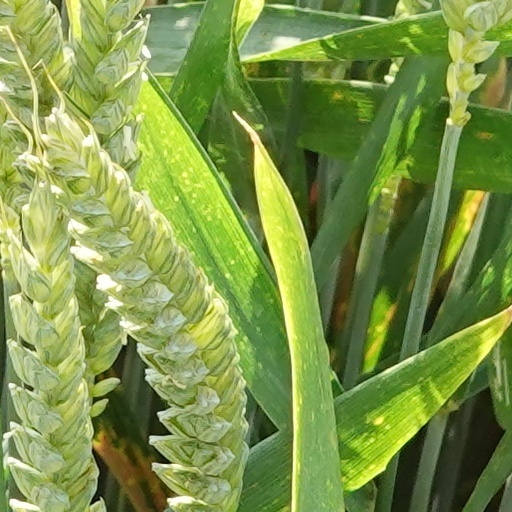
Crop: wheat